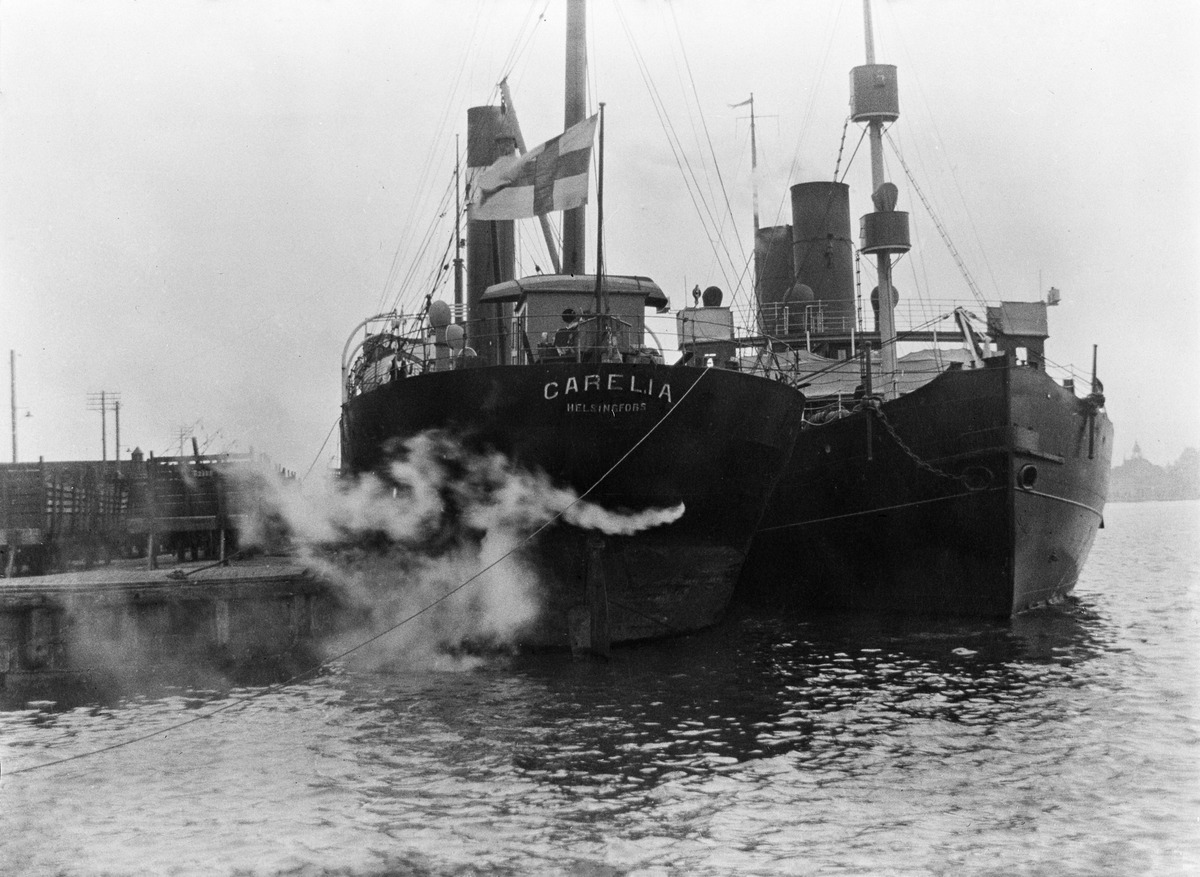
Aluksia Katajanokanlaiturissa Eteläsatamassa
sisällön kuvaus: Aluksia Katajanokanlaiturissa Eteläsatamassa. Helsinkiläisalus Carelia satamassa. mustavalkoinen
Kuvaaja: Pälsi, Sakari, valokuvaaja
Ajankohta: kuvausaika 1910-20 luku
Paikka: Suomi, Uusimaa, Helsinki, Katajanokka Helsinki, Katajanokanlaituri
Aiheet: rannat, satamat, laiturit, makasiinit, alukset purjealukset, jaalat, jää jääpeite, vuodenajat talvi